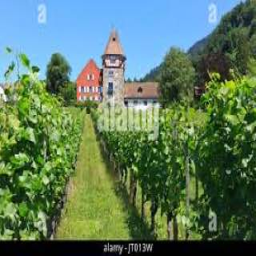
Red House